Steubenville, Ohio

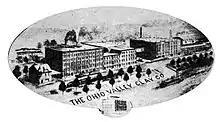
A 1910 engraving of the Ohio Valley Clay Company

Steubenville is the seat of the Roman Catholic Diocese of Steubenville. Holy Name Church was selected as the diocesan cathedral in 1944 when the southeastern part of the Roman Catholic Diocese of Columbus was made into the Diocese of Steubenville. In October 2022, the diocese announced that the Vatican was considering merging it with the Diocese of Columbus. The proposal was placed on hold the following month.